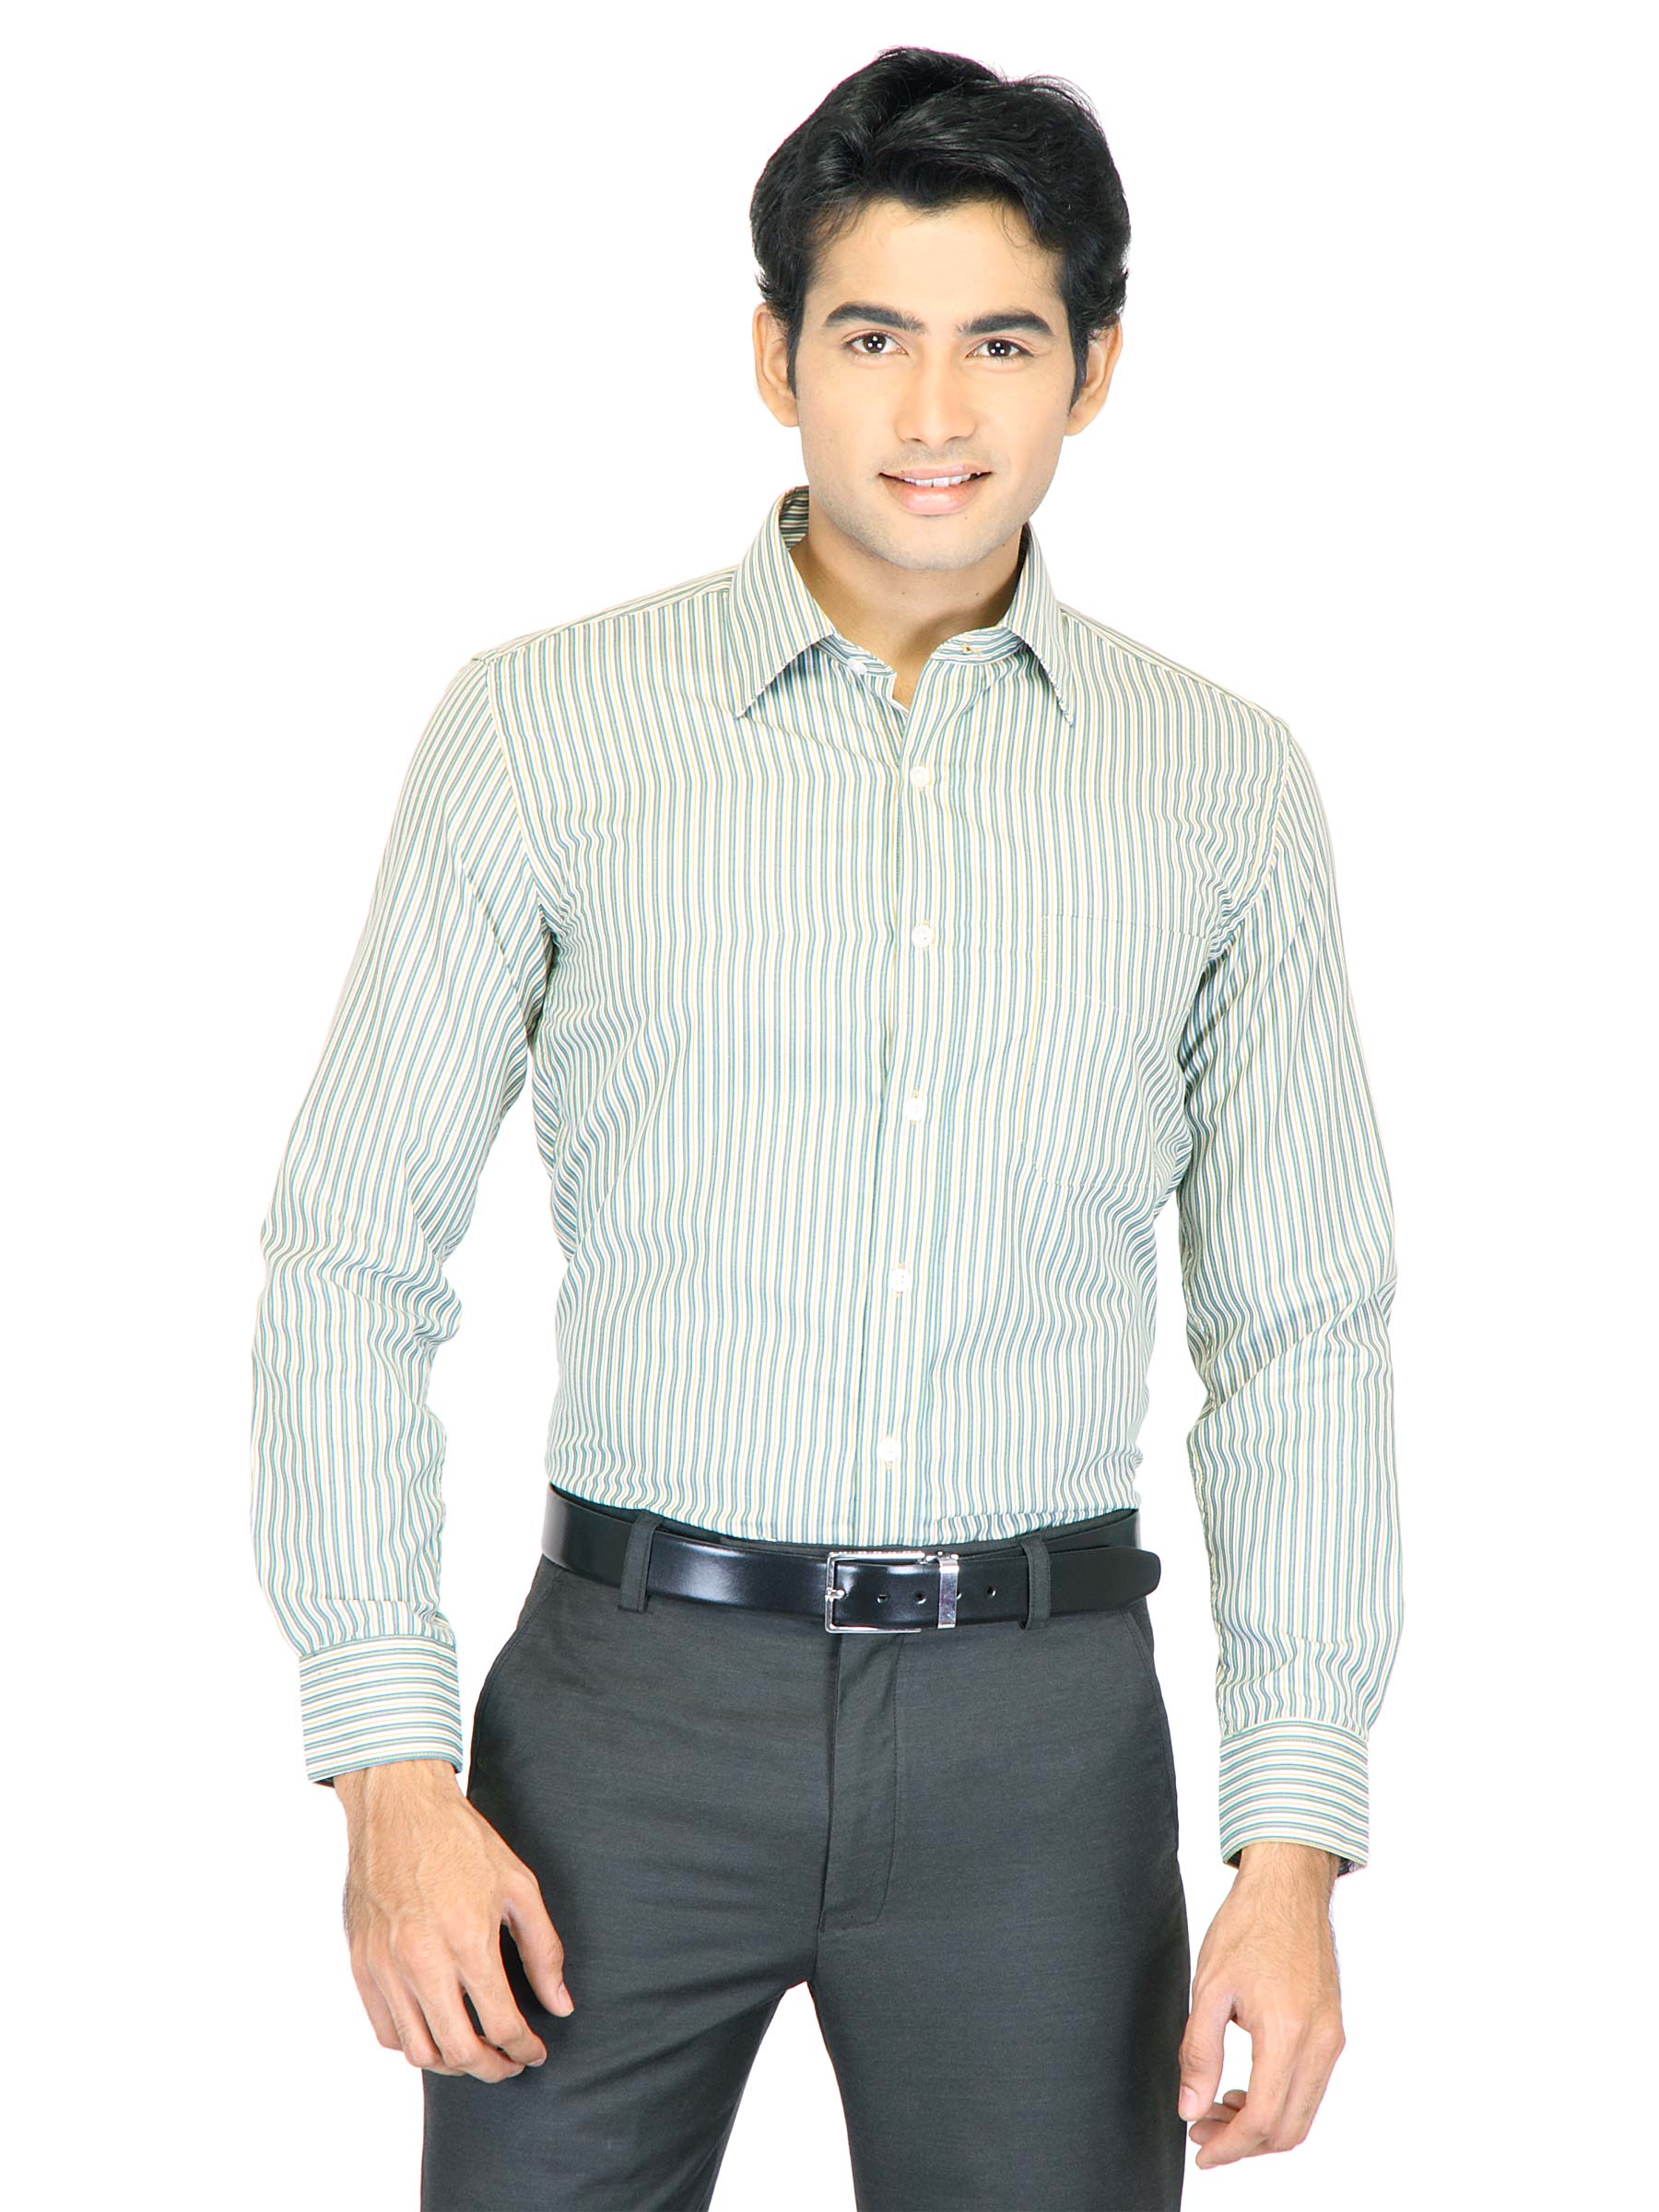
Mark Taylor Men Green Striped Shirt
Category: Apparel / Topwear / Shirts
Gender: Men
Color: Green
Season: Fall 2011
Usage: Formal